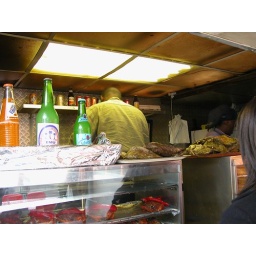
around elephant and castle